1426

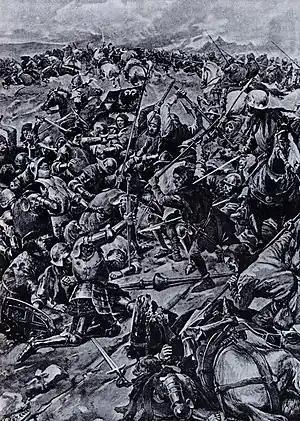
June 26: The Czech Hussites annihilate the German defenders of Aussig.

Year 1426 (MCDXXVI) was a common year starting on Tuesday of the Julian calendar.